Charles Emmanuel Biset

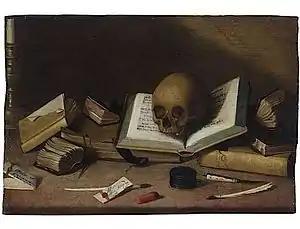
Still life with books and a skull

An example of Biset's work in this genre is the "Interior of an Imaginary Picture Gallery" (Alte Pinakothek, Munich) dated to 1666. This composition falls into the category of allegorical picture galleries, which can be considered a sub-category of the imaginary art gallery type. This composition depicts a large imaginary gallery in which are present a number of persons admiring and scrutinizing artworks and, on the right hand side, figures representing gods and allegorical figures. Wilhelm Schubert van Ehrenberg painted the architecture as well as the ceiling (which is made up of copies of Rubens' works for the Carolus Borromeuskerk in Antwerp) (later destroyed in a fire). The figures are believed to be by Charles Emmanuel Biset. The painting is a collaboration with each of the individual painters whose work is depicted in the painting and have signed their own work: Theodoor Boeyermans (Daughters of Cecrops and Erychtonius), Pieter Boel (Animal Piece), Jan Cossiers (Diana and Actaeon), Cornelis de Heem (Fruit Still Life), Robert van den Hoecke (Winter Landscape), Philips Augustijn Immenraet (Italianate Landscape), Jacob Jordaens (Gyges and Kandaules and Allegory of Painting), Pieter Thijs (Adoration of the Shepherds), Lucas van Uden (Landscape) and the monogrammists missed PB (Fish Still Life) and PVI or PVH (Satyr and Nymph). This type of painting can be regarded as a carefully crafted advertisement of the present talent and past legacy of the Antwerp school of painting.